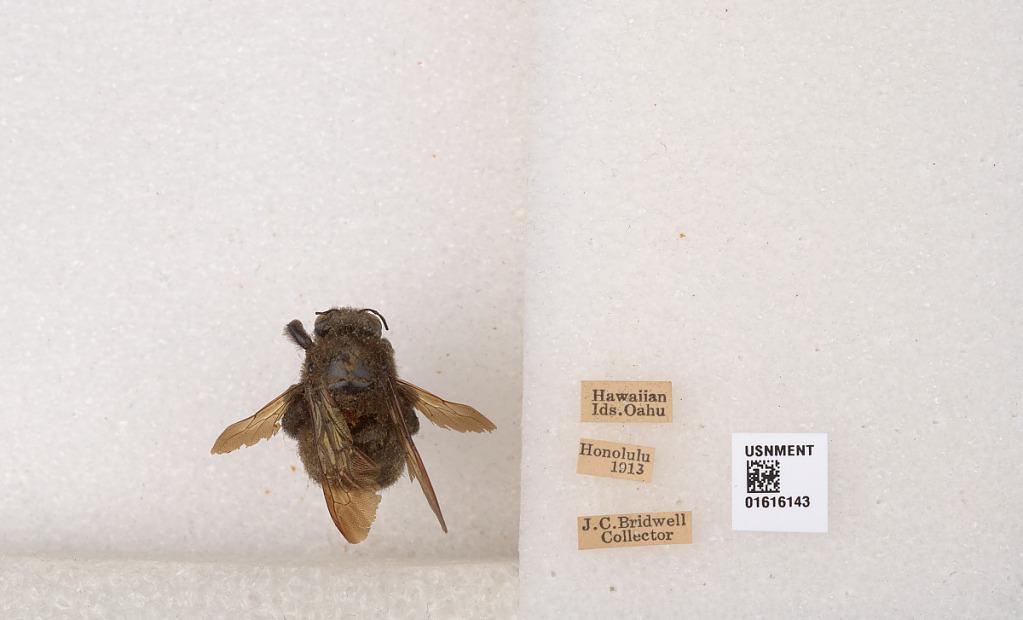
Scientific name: Xylocopa (Neoxylocopa) sonorina Smith
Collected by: J. Bridwell
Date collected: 1913-1-1
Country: United States
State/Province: Hawaii
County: Honolulu
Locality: Honolulu
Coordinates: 21.3069, -157.858